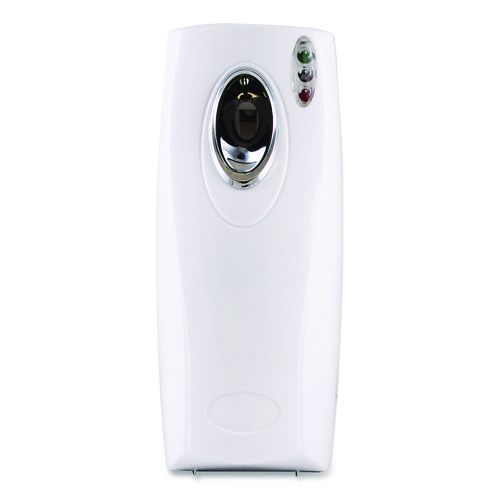
Metered Dispenser, 3.75" X 3.25" X 8.5", White
Compact, automatic wall mount dispenser. Easy-to-use dispenser has three settings, 7.5, 15 and 30 minutes. CDS light source monitor allows for day and night settings, or set for continuous 24-hour operation. Powered by two C batteries (not included). Red light signals when can needs to be replaced. Key lock mechanism. Note: This is a non-returnable item.
Brand: Claire®
Category: Home & Garden > Household Supplies > Laundry Supplies > Iron Rests